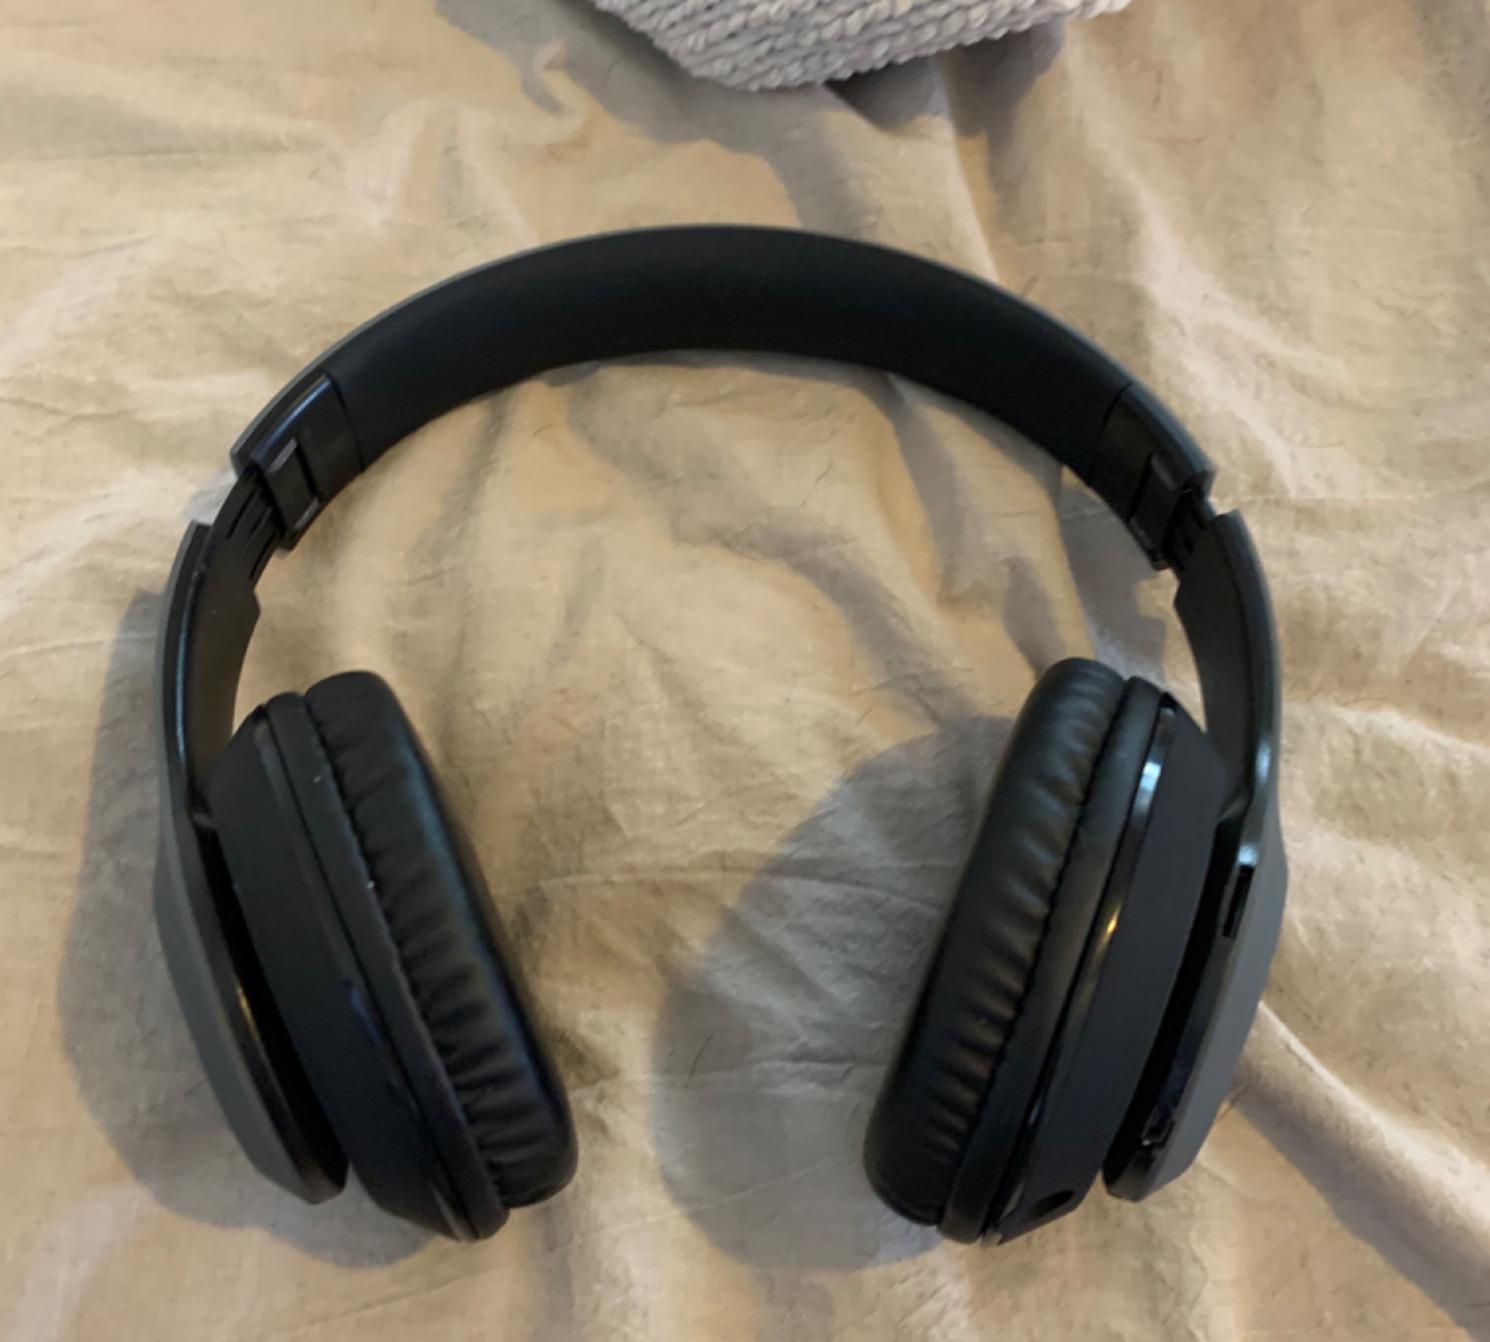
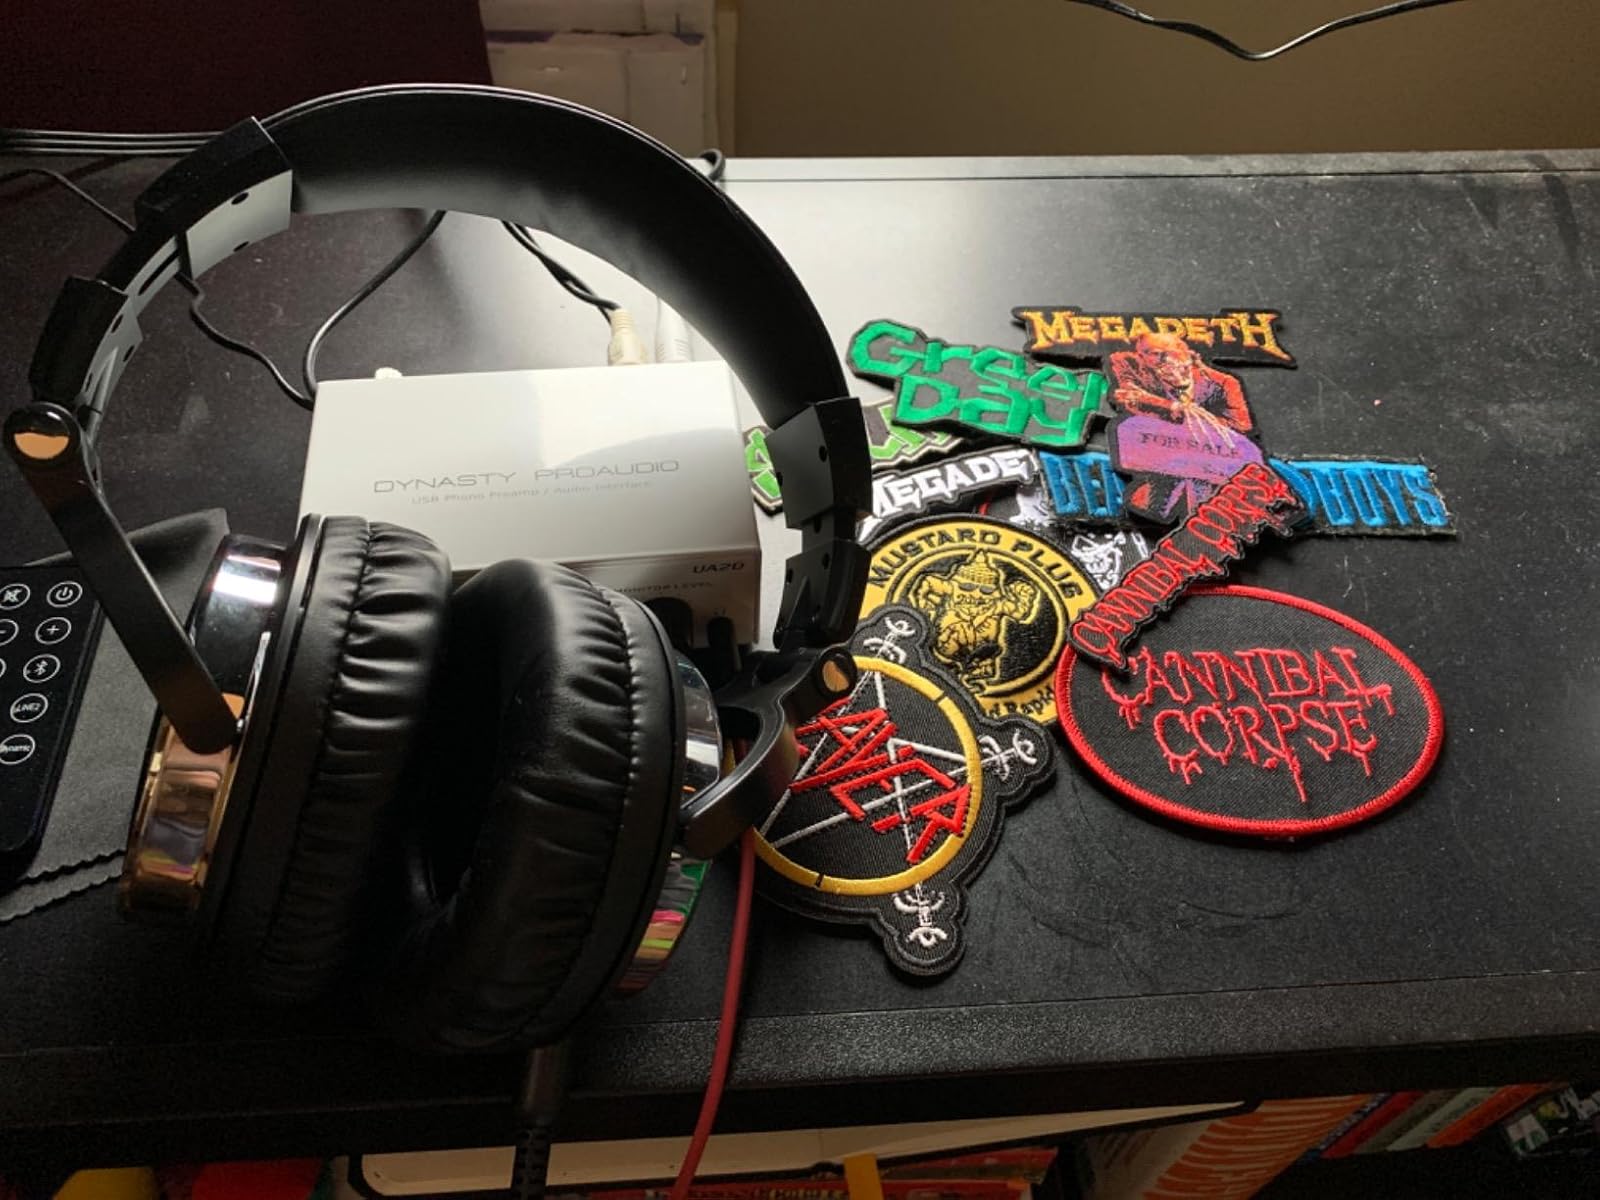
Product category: headphones
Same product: no